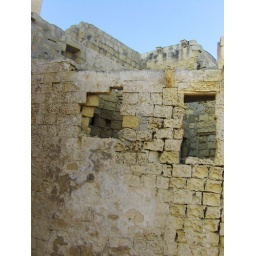
The Citadel, this wall was deliberately not repaired since a stray bomb blasted the building in WW2.